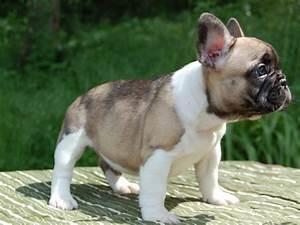
dog